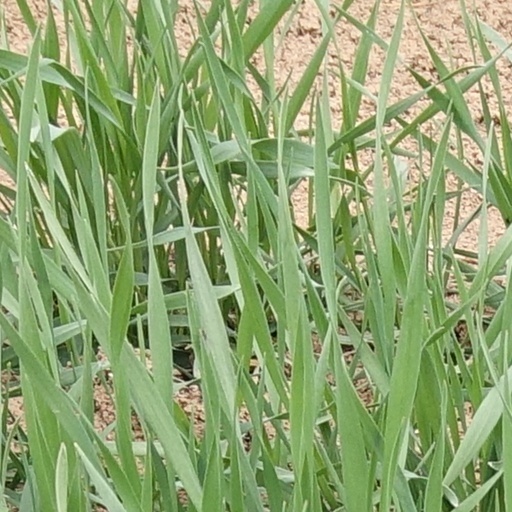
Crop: wheat